Marcus Clarke (puppeteer)

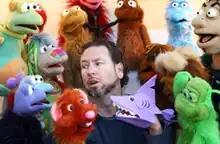
Marcus Clarke talking with his puppets

Marcus Clarke is a British puppeteer, puppet maker and exhibiting visual fine artist marcusclarkeart from Nottinghamshire where he still lives. He is best known as the puppeteer and voice actor behind the BAFTA-winning CITV and most recently Emmy Nominated Amazon Studios TV Series Bookaboo He was also the principal puppeteer of Audrey II in the 1986 version of Little Shop of Horrors. Clarke has worked as a puppeteer in over 60 television series, including 2019's Netflix Dark Crystal Age of Resistance and has co-created a similar number of puppets with his Partnership Company Hands Up Puppets. He was also a puppeteer and voice actor in two Muppet feature films and Who Framed Roger Rabbit. Current Puppetry and Puppeteering work (2025) revolves around his own Puppet Parody characters including Burt and Cindy Gal and Comedy Songs unloaded to HuPyoutube In 2021 marcus, formerly a West End Theatre Tech ASM 1980-1986 Song and Dance Marilyn! the Musical Follies returned to work part time in backstage technical theatre at his local TRCH Currently his artistic focus is on his Visual Fine Art work, often involving layered Puppetry elements. He frequently exhibits his Artworks in Nottinghamshire Galleries.